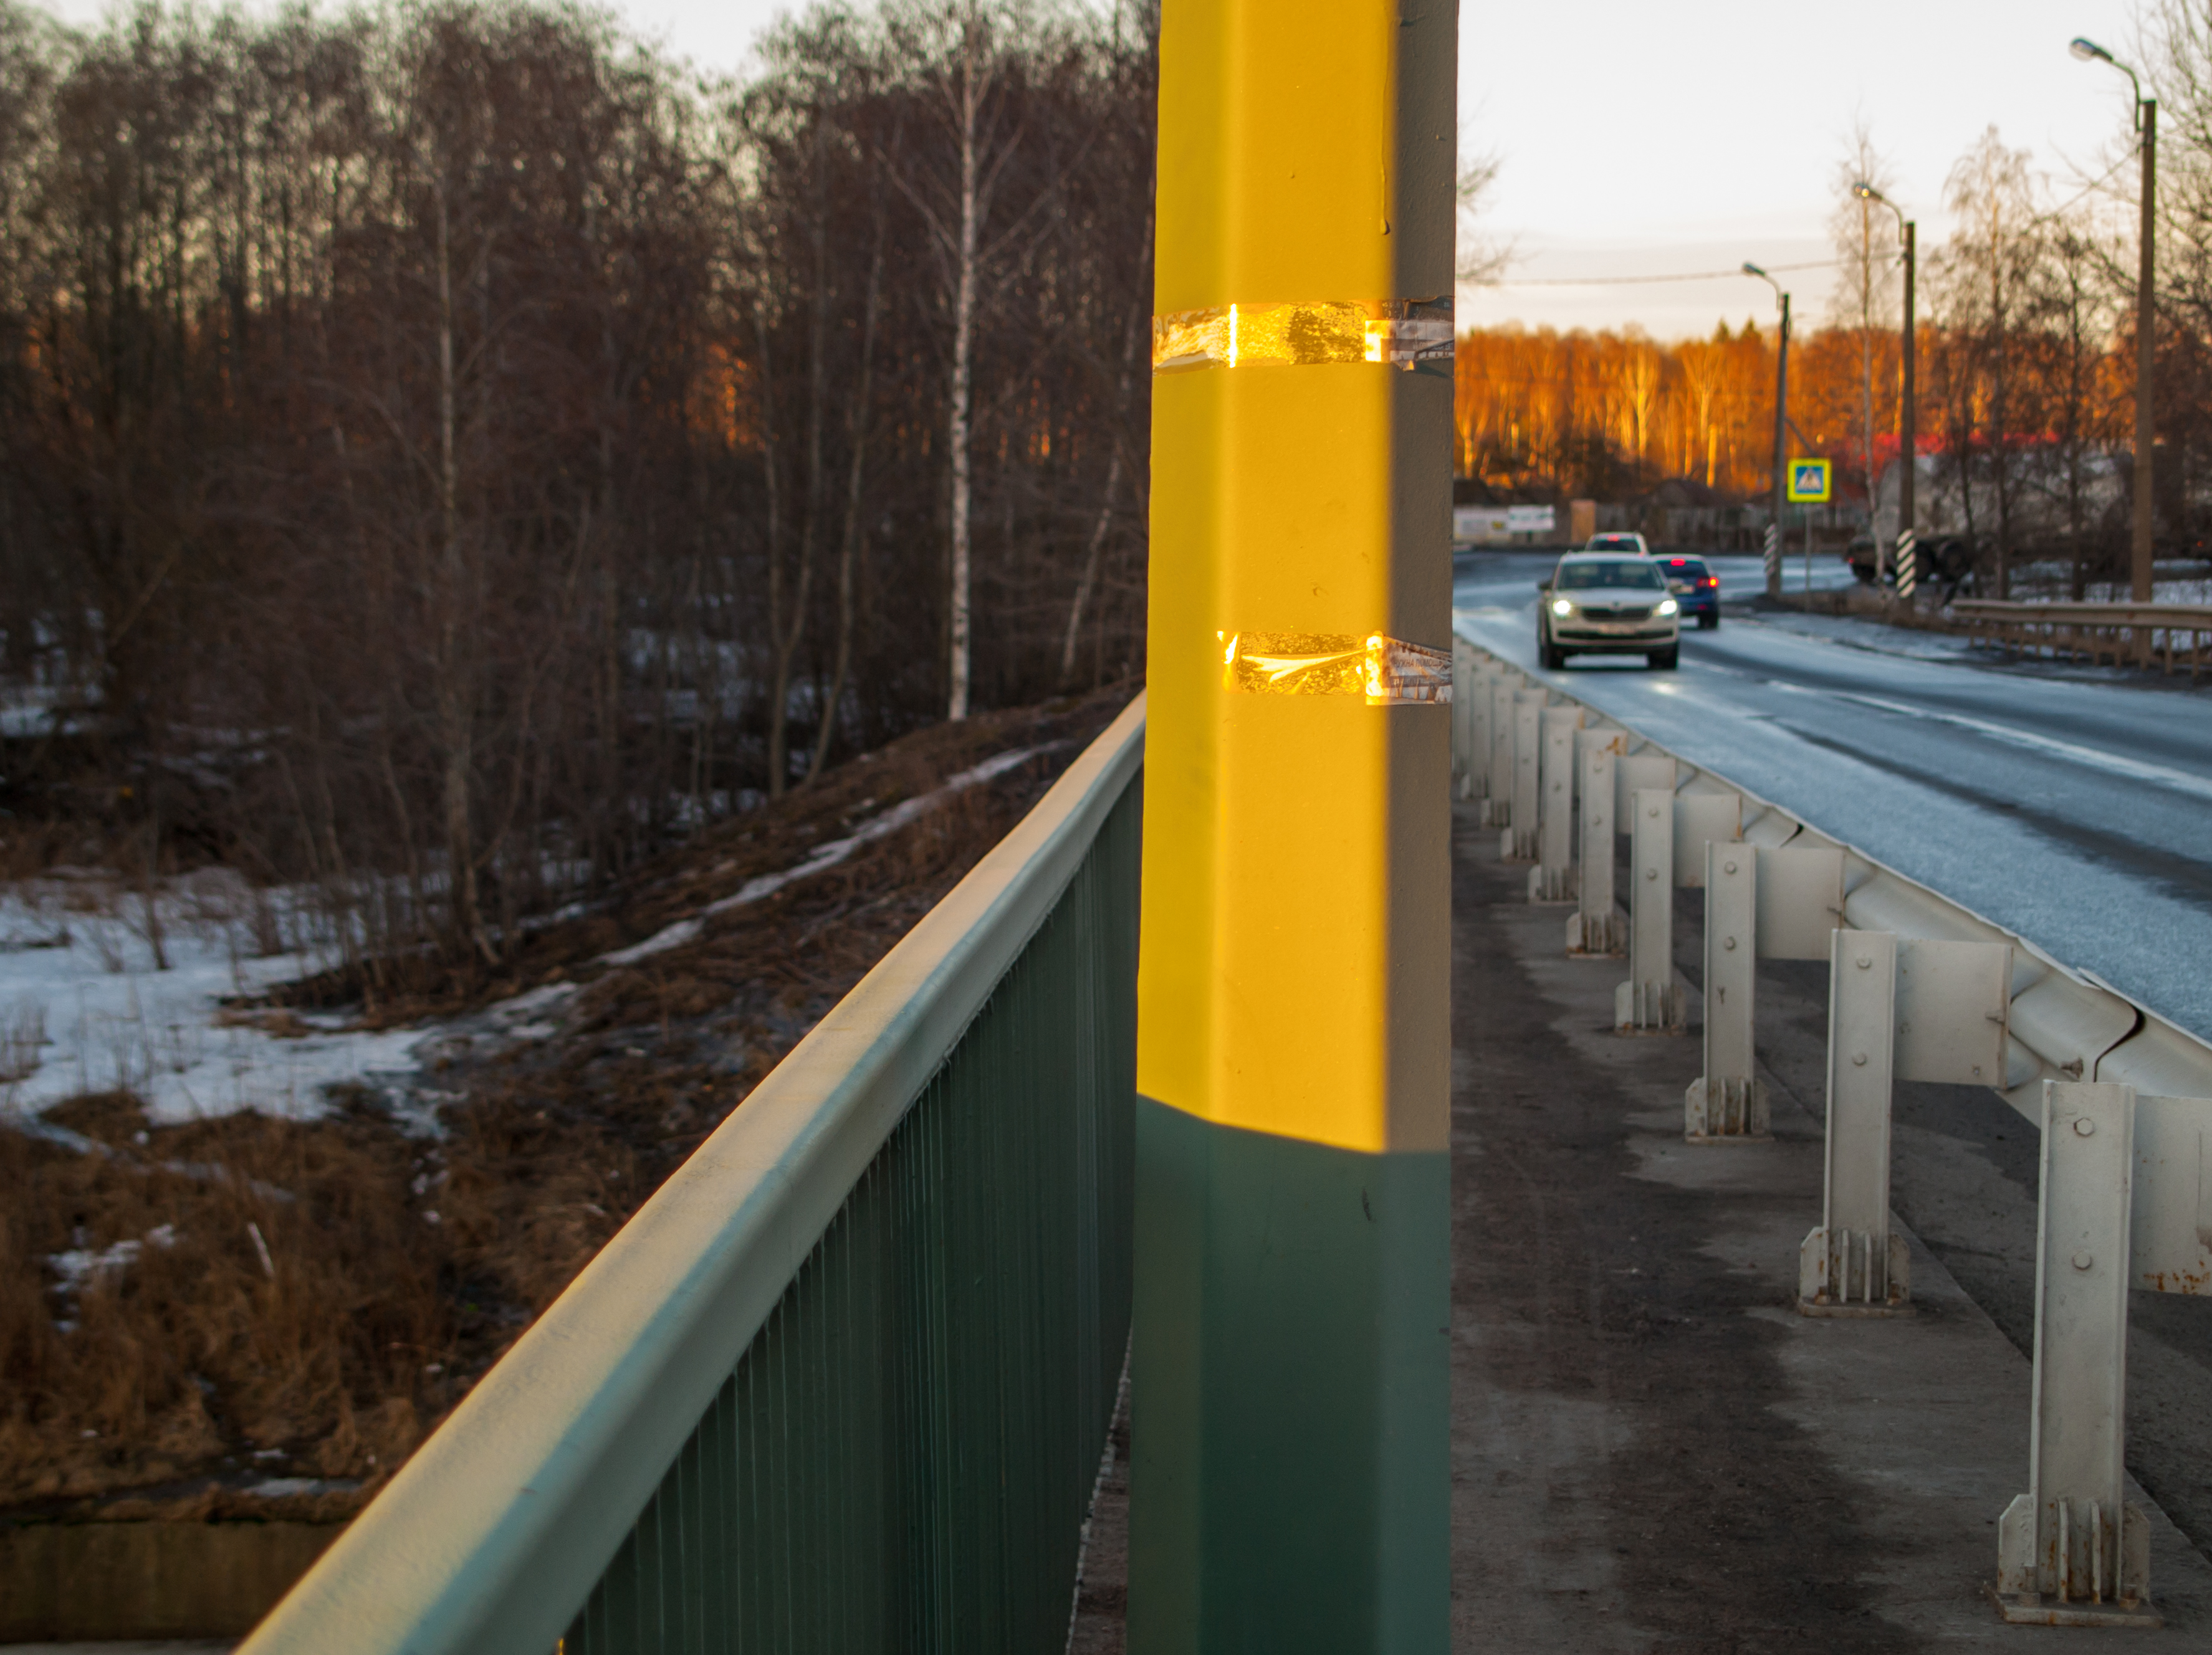
images, car, vehicle, sky, tree, automotive lighting, plant, asphalt, road surface, mode of transport, track, wheel, wood, thoroughfare, road, tire, rolling, sidewalk, motor vehicle, tar, railway, city, landscape, electricity, public utility, shoulder, metal, bridge, reflection, handrail, nonbuilding structure, guard rail, freezing, steel, highway, lane, symmetry, public transport, winter, concrete bridge, pedestrian, street, walkway, automotive exterior, luxury vehicle, pipe, freeway, transport, overpass, curb, traffic, sign